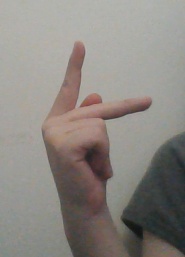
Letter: dha